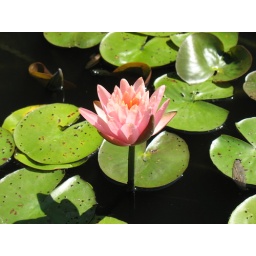
waterlily in the water garden outside the administrative building